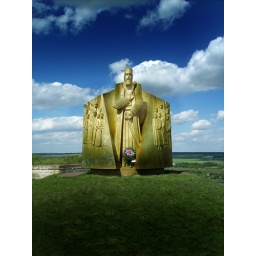
monument in Khotyn, near the castle